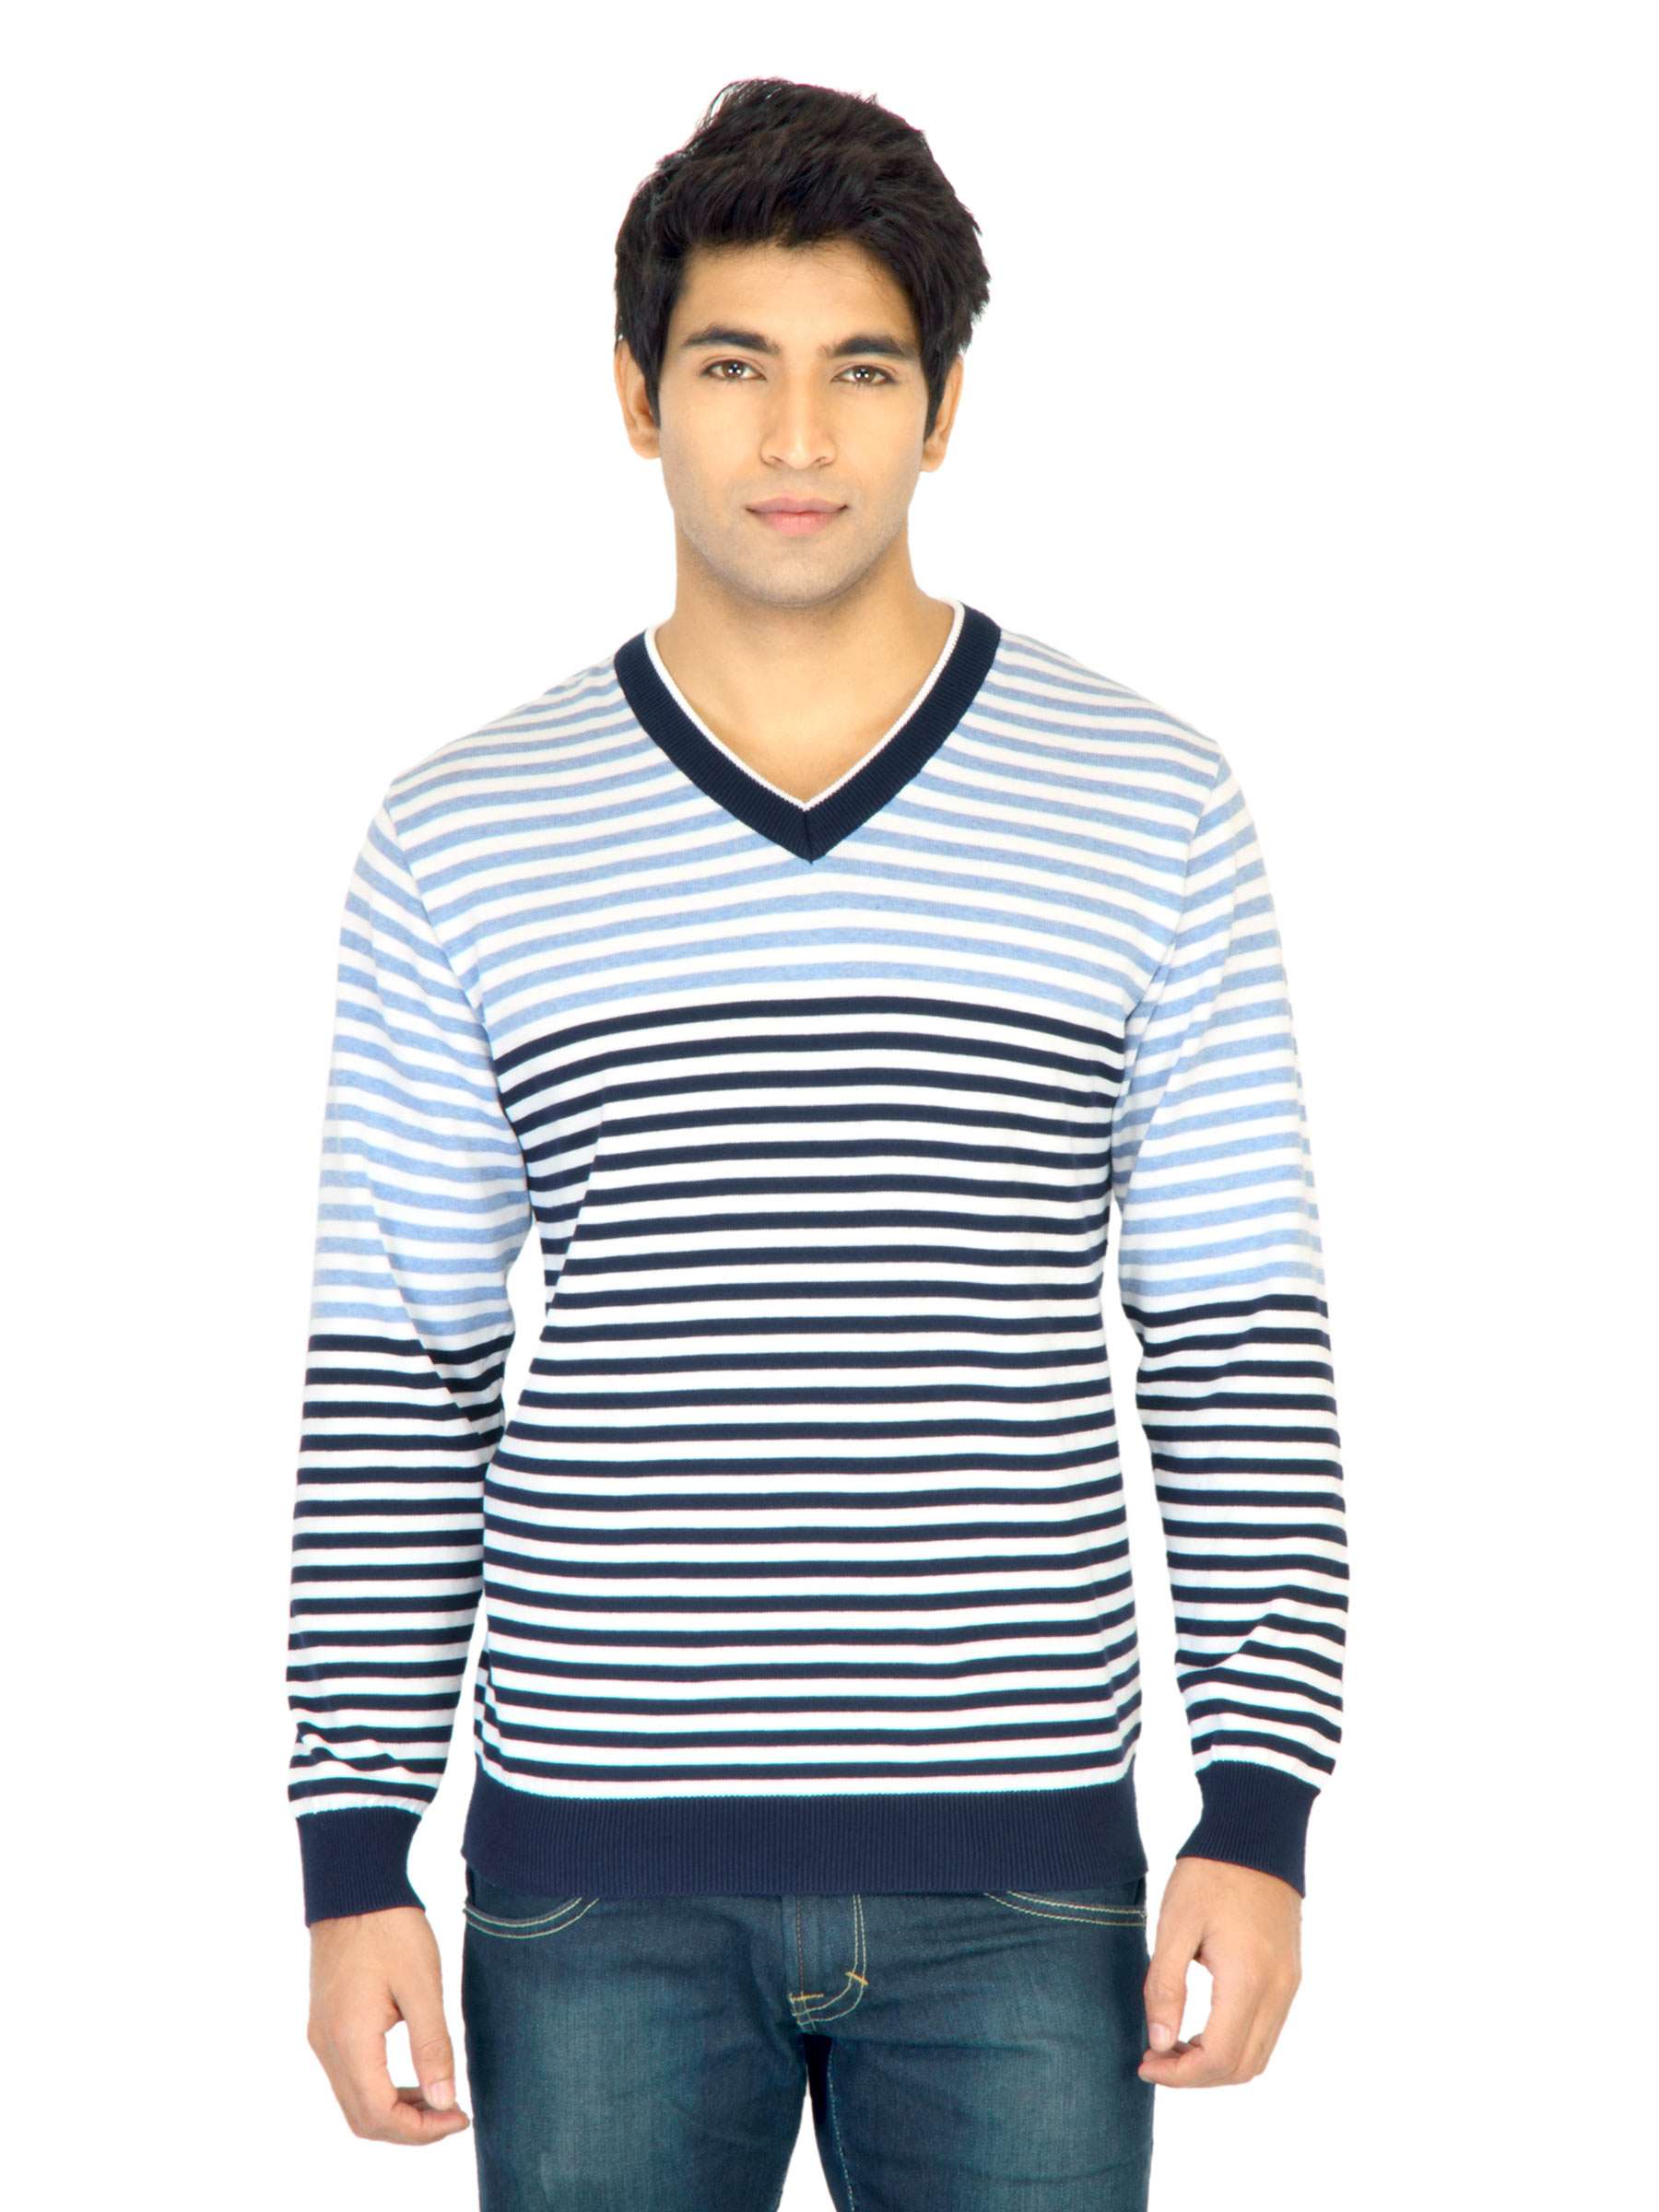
Turtle Stripes Men White Sweaters
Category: Apparel / Topwear / Sweaters
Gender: Men
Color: White
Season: Fall 2011
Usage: Casual